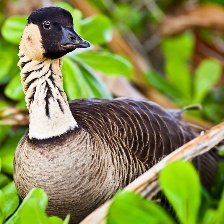
Species: HAWAIIAN GOOSE
Scientific name: BRANTA SANDVICENSIS
ImageNet parent category: goose